To Shek

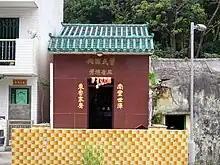
Tsang Ancestral Hall in To Shek.

To Shek is a recognized village under the New Territories Small House Policy. It is one of the villages represented within the Sha Tin Rural Committee. For electoral purposes, To Shek is part of the Yu Yan constituency, which was formerly represented by Lo Yuet-chau until July 2021.